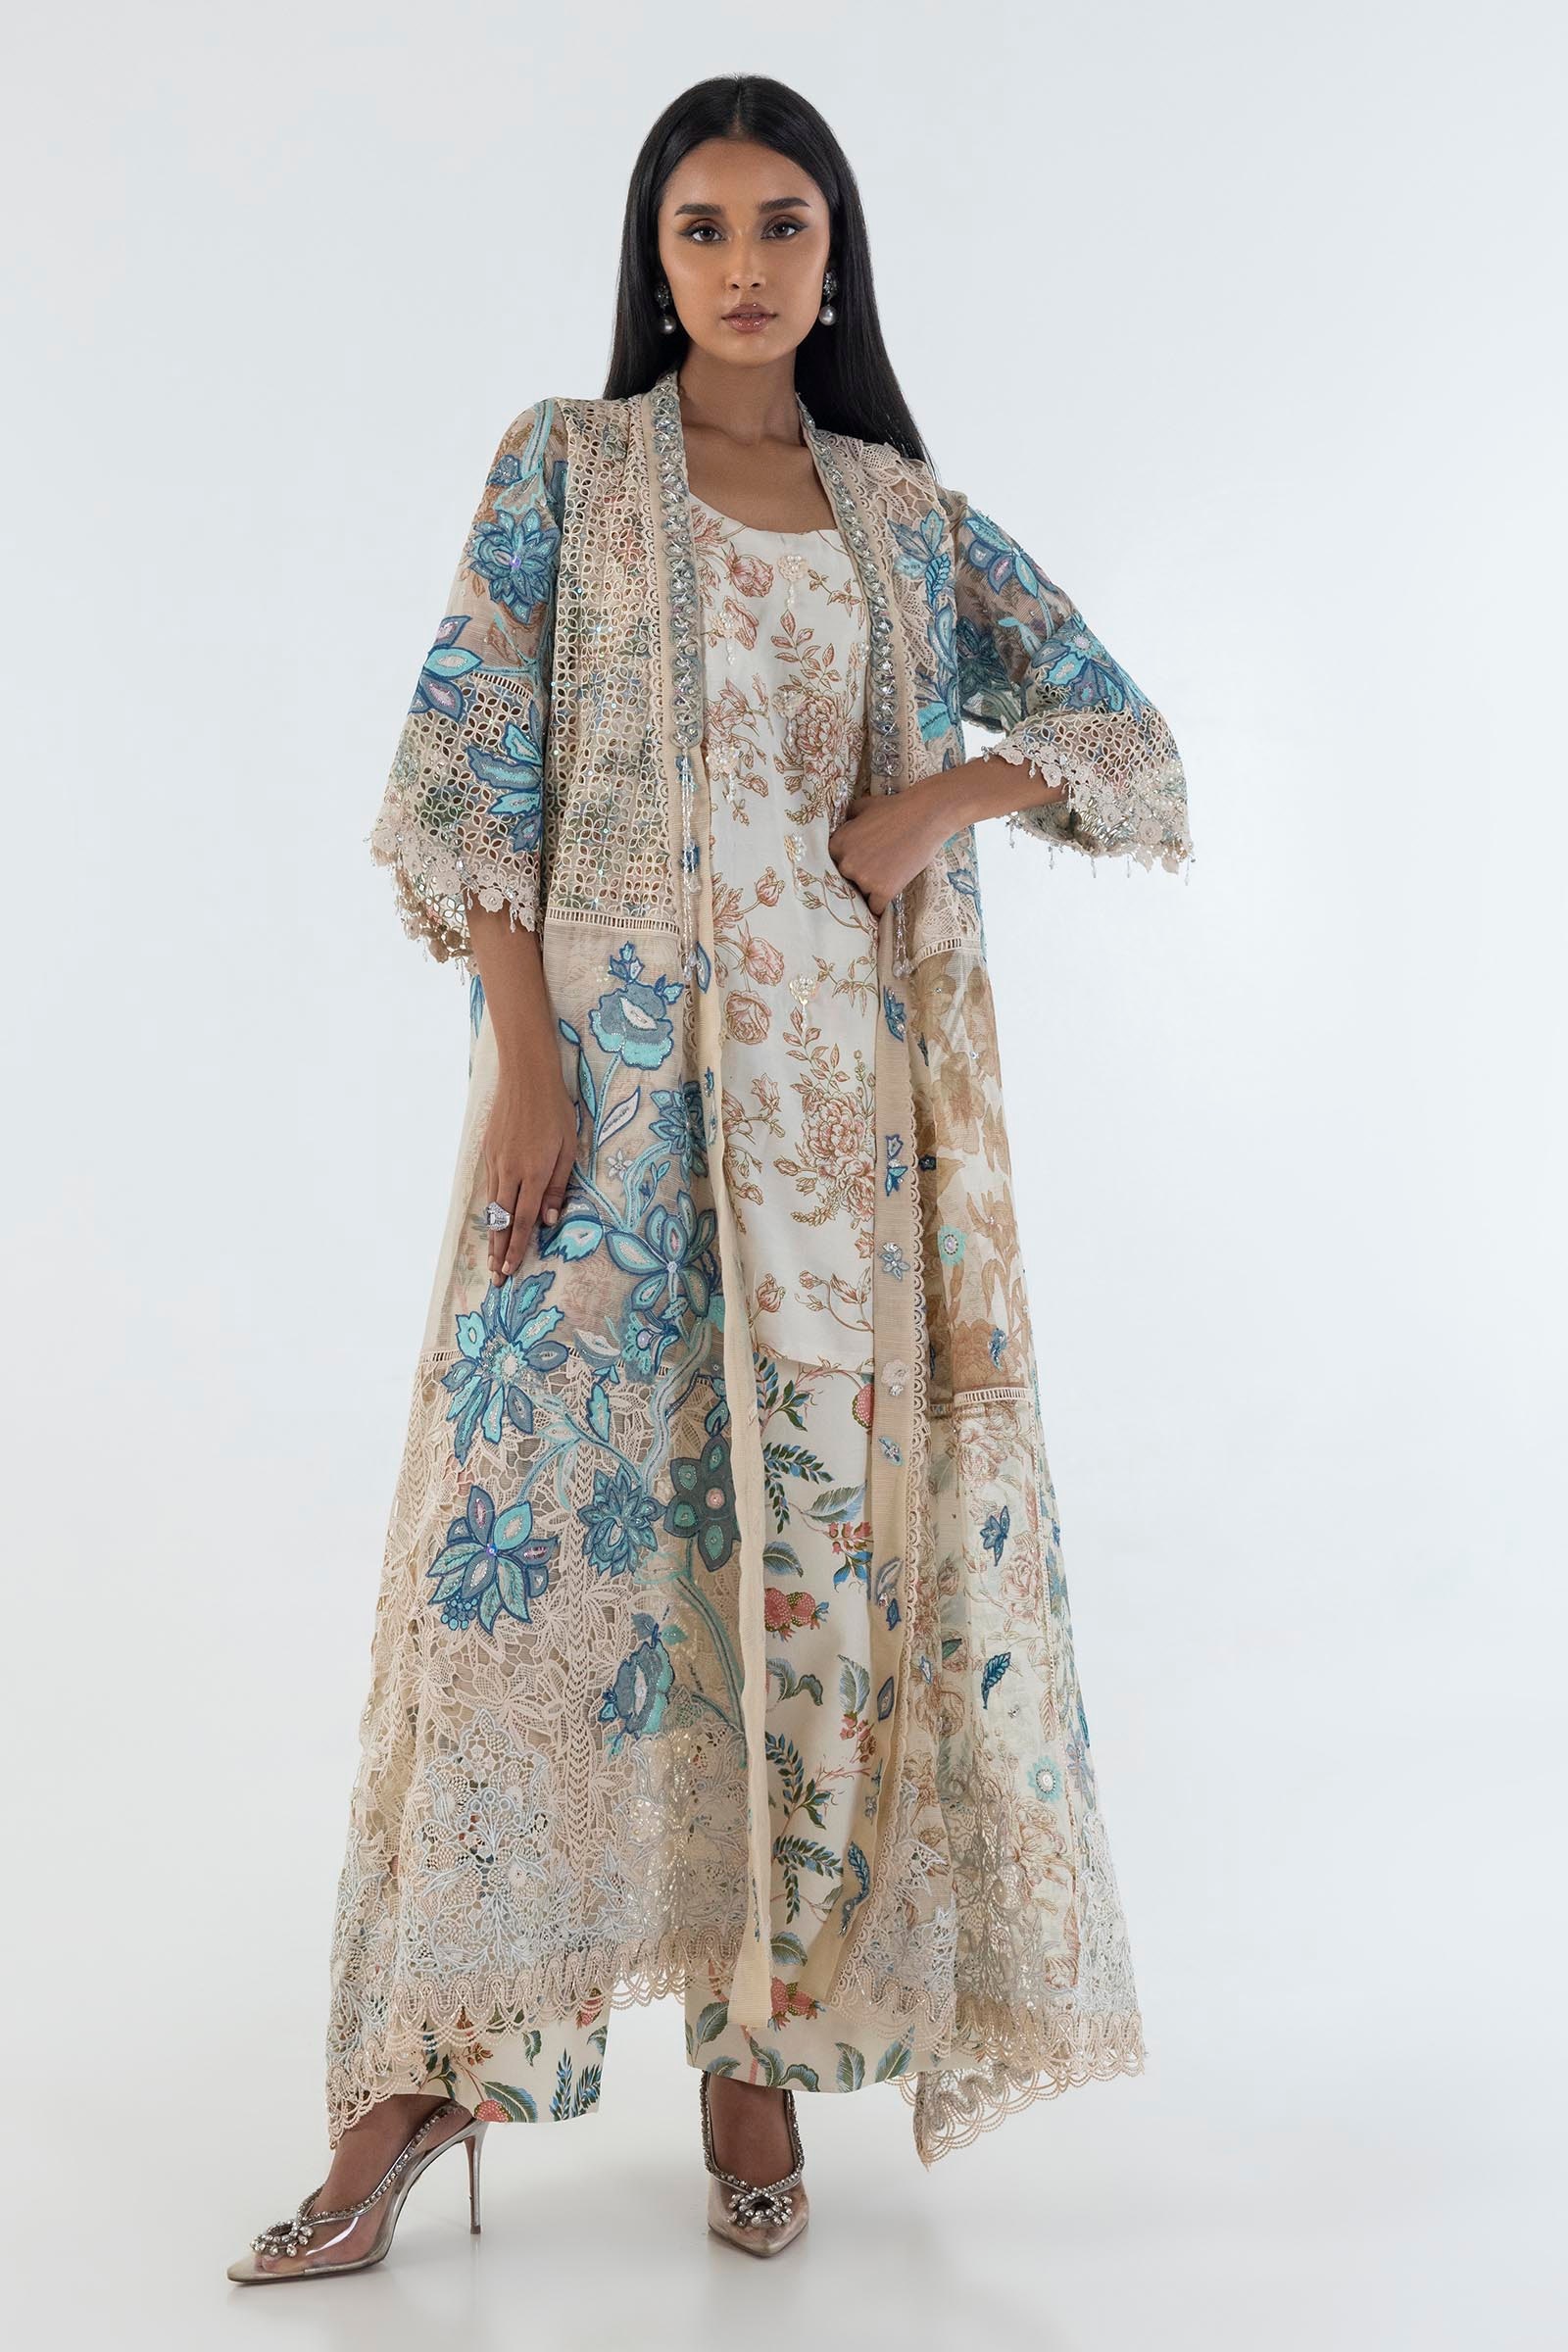
beige multi kurta jacket